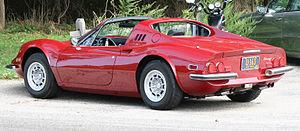
La Dino 246 GT/GTS est une voiture de sport GT, du constructeur automobile italien Dino. Présentée au Salon international de l'automobile de Genève 1969, elle succède aux Dino 206 GT de 1968, et est produite à 3761 exemplaires de 1969 à 1974.